Mateo Inurria

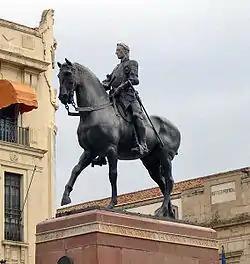
Monument to the Gran Capitán

His academic achievements were noted by members of the "Diputación Provincial de Córdoba" (the regional government) who granted him a scholarship so he could continue his studies at the Real Academia de Bellas Artes de San Fernando until 1890, when he had his first showing at the National Exhibition of Fine Arts with "The Castaway", which was done so realistically that some jurors suspected it of having been cast from life.